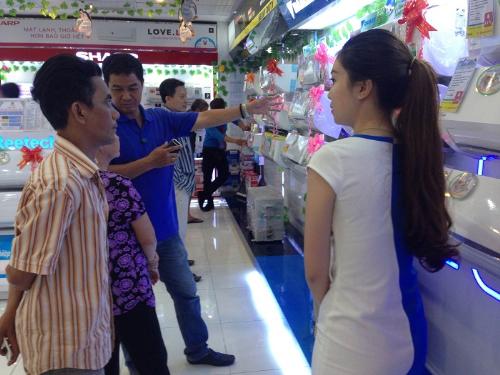
có nhiều sản phẩm xuất hiện ở trong những kệ hàng